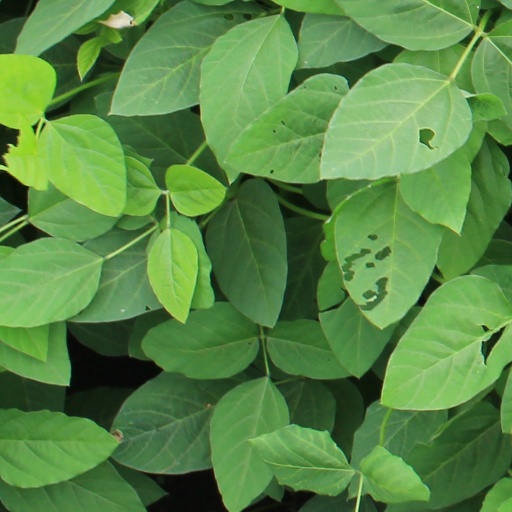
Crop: soybean